Trobairitz

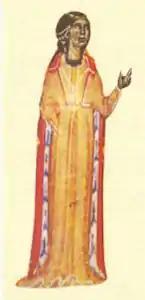
A medieval depiction of Comtessa de Diá

The trobairitz were Occitan female troubadours of the 12th and 13th centuries, active from around 1170 to approximately 1260. "Trobairitz" is both singular and plural.